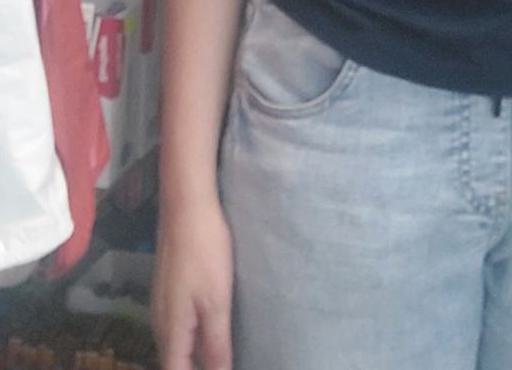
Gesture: no_gesture